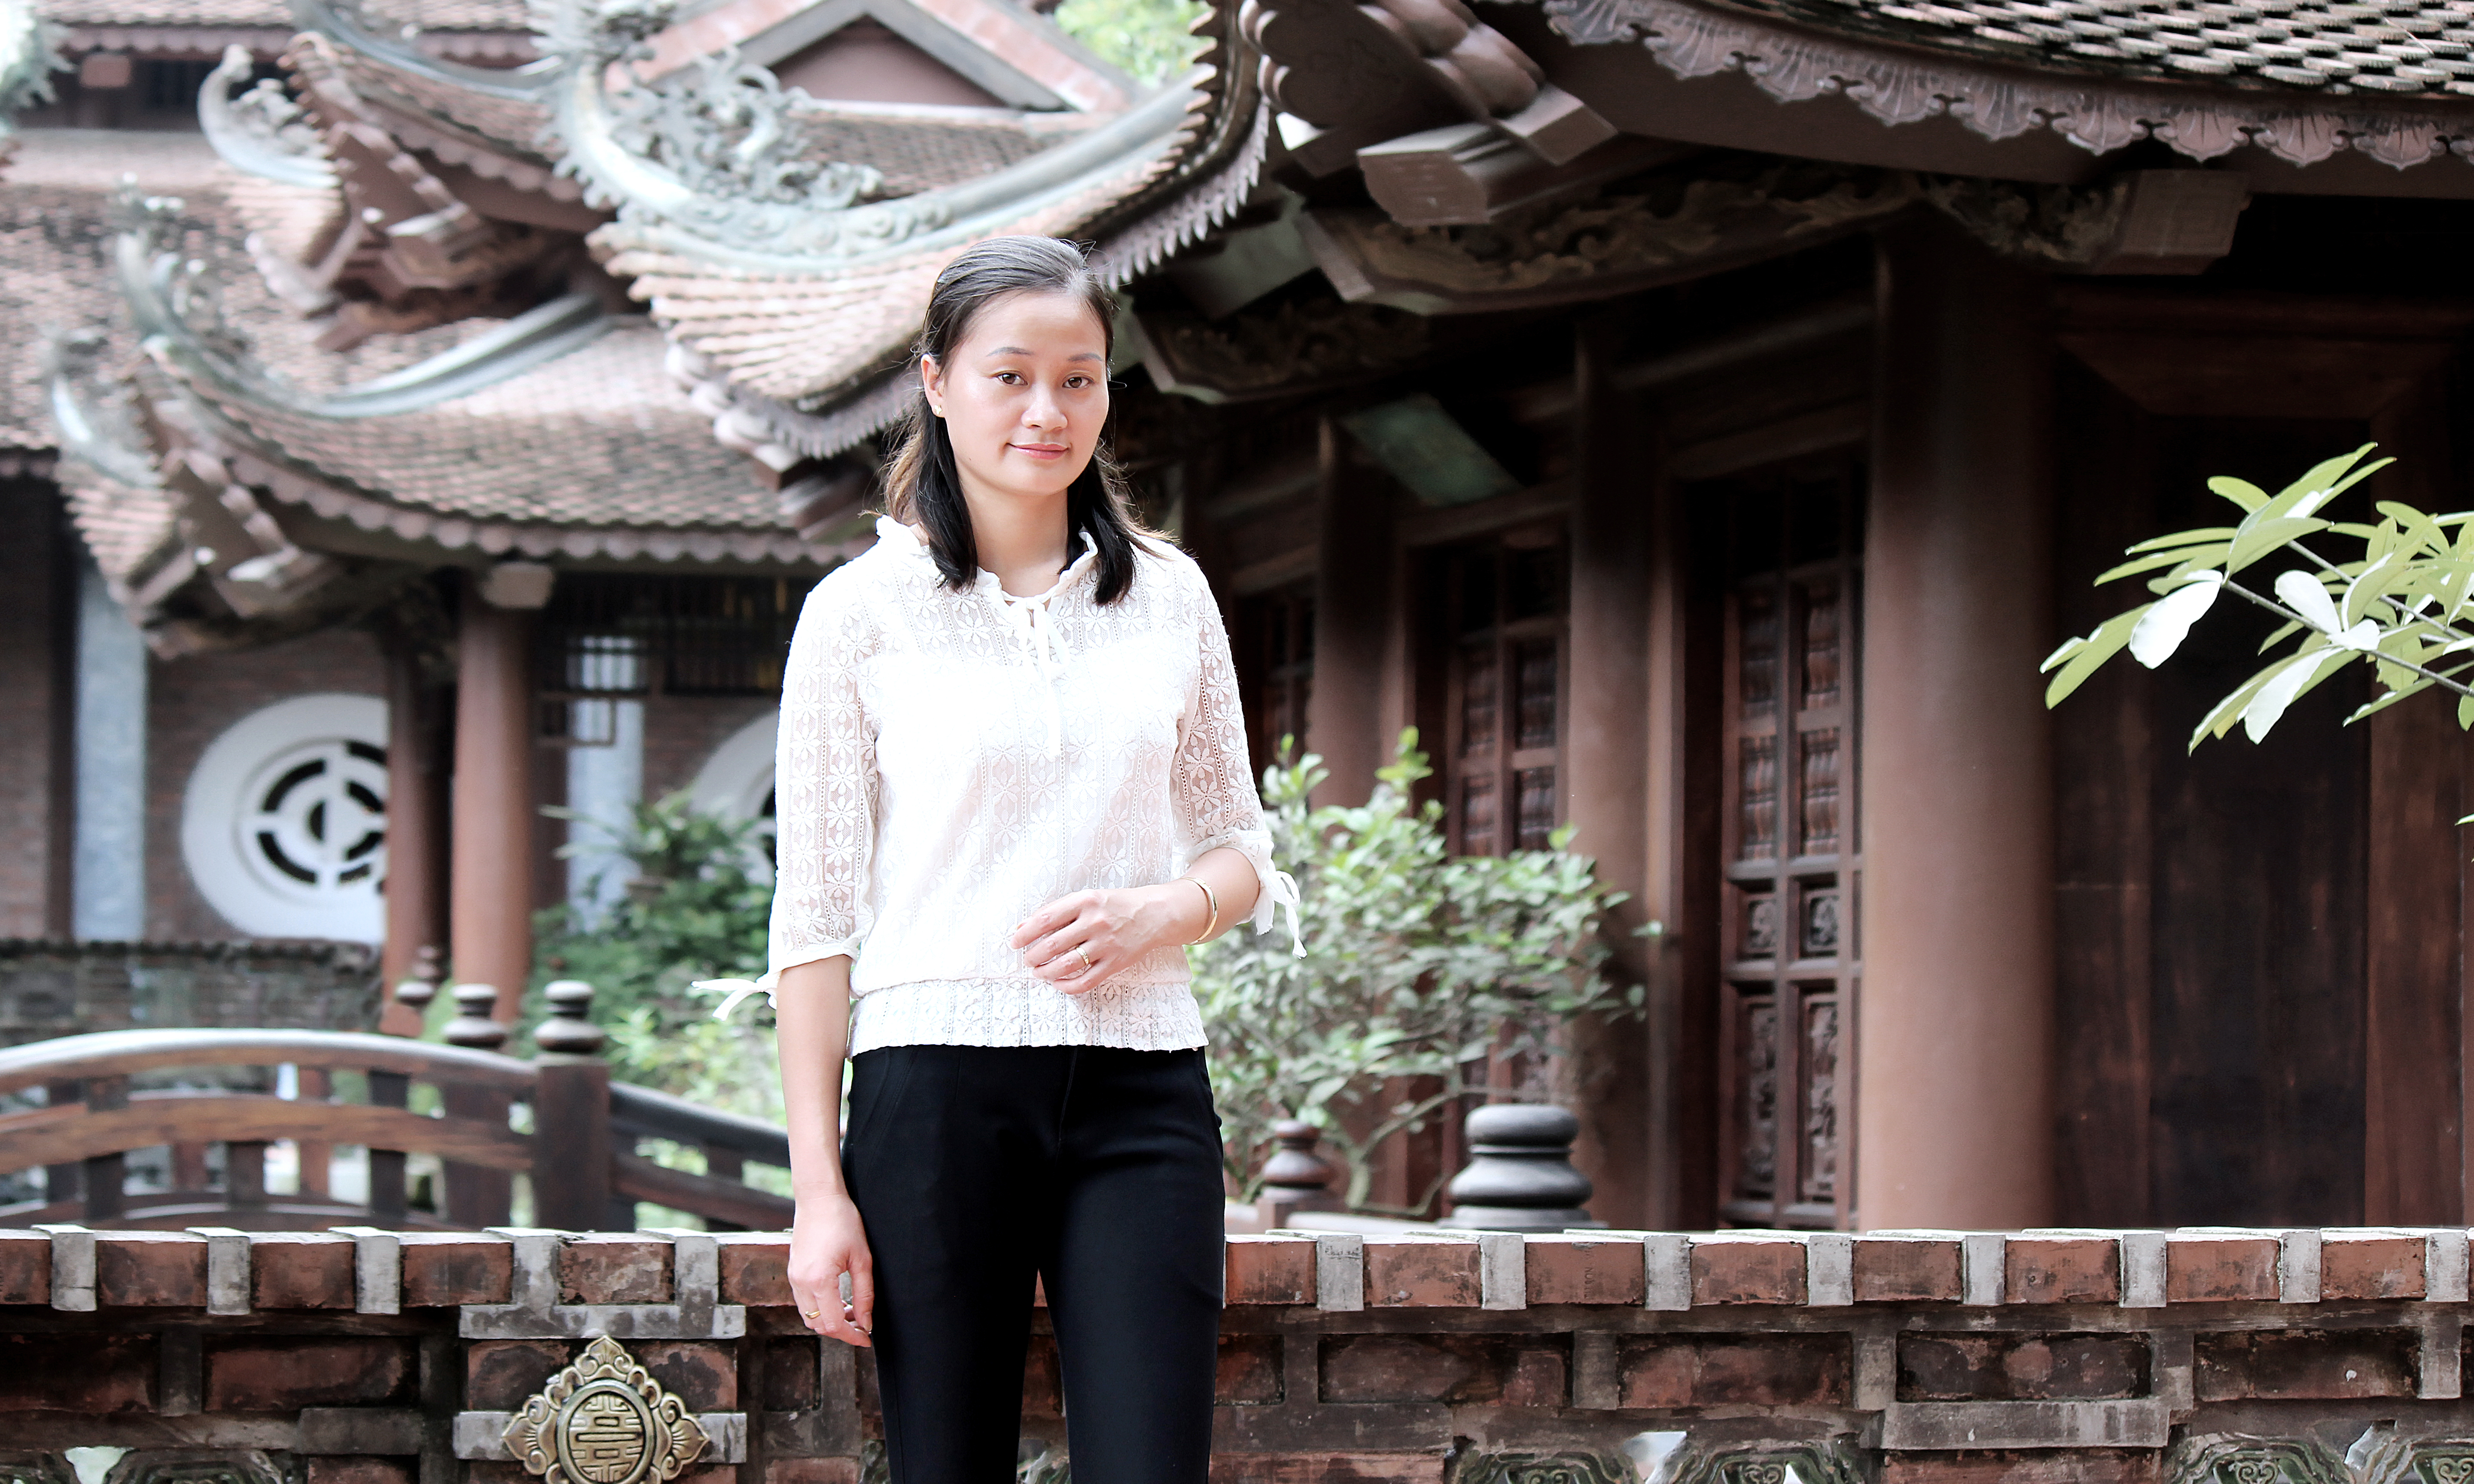
picture, white, temple, flash photography, sleeve, leisure, plant, smile, waist, happy, chinese architecture, travel, event, spring, japanese architecture, tourism, place of worship, fun, shinto shrine, top, t shirt, portrait photography, photo shoot